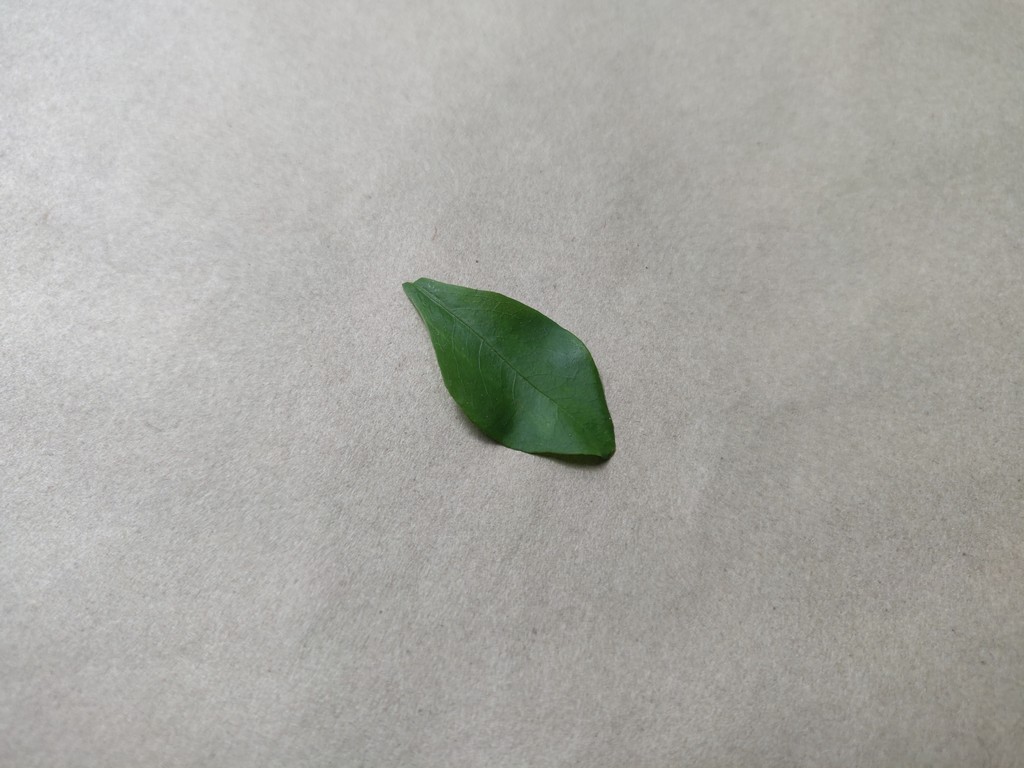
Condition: Healthy
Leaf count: single
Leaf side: front